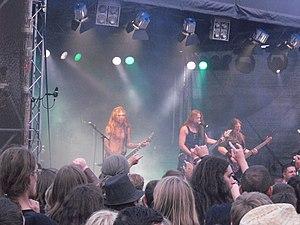
Týr est un groupe de folk metal féroïen, originaire de Tórshavn. Il est formé en 1998. Du fait que les paroles du groupe sont particulièrement inspirées par les Vikings et mythologie nordique, Týr est également considéré comme un groupe de viking metal.